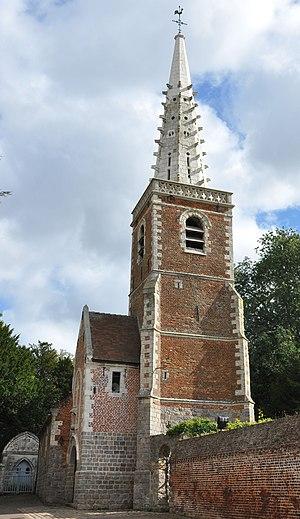
Église Notre-Dame de Vaudricourt, (Inscrit, 1946) This building is indexed in the Base Mérimée, a database of architectural heritage maintained by the French Ministry of Culture,
Vaudricourt est une commune française située dans le département du Pas-de-Calais en région Hauts-de-France.
Cet article recense une partie des monuments historiques du Pas-de-Calais, en France.